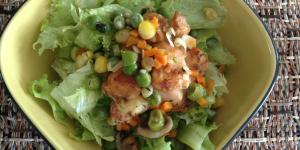
pavo al horno con verduras